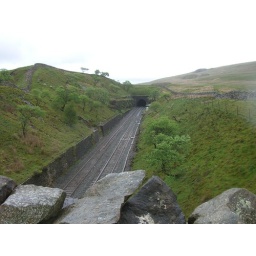
This is a viaduct built in the mid-1800s to route the river over the train tracks!